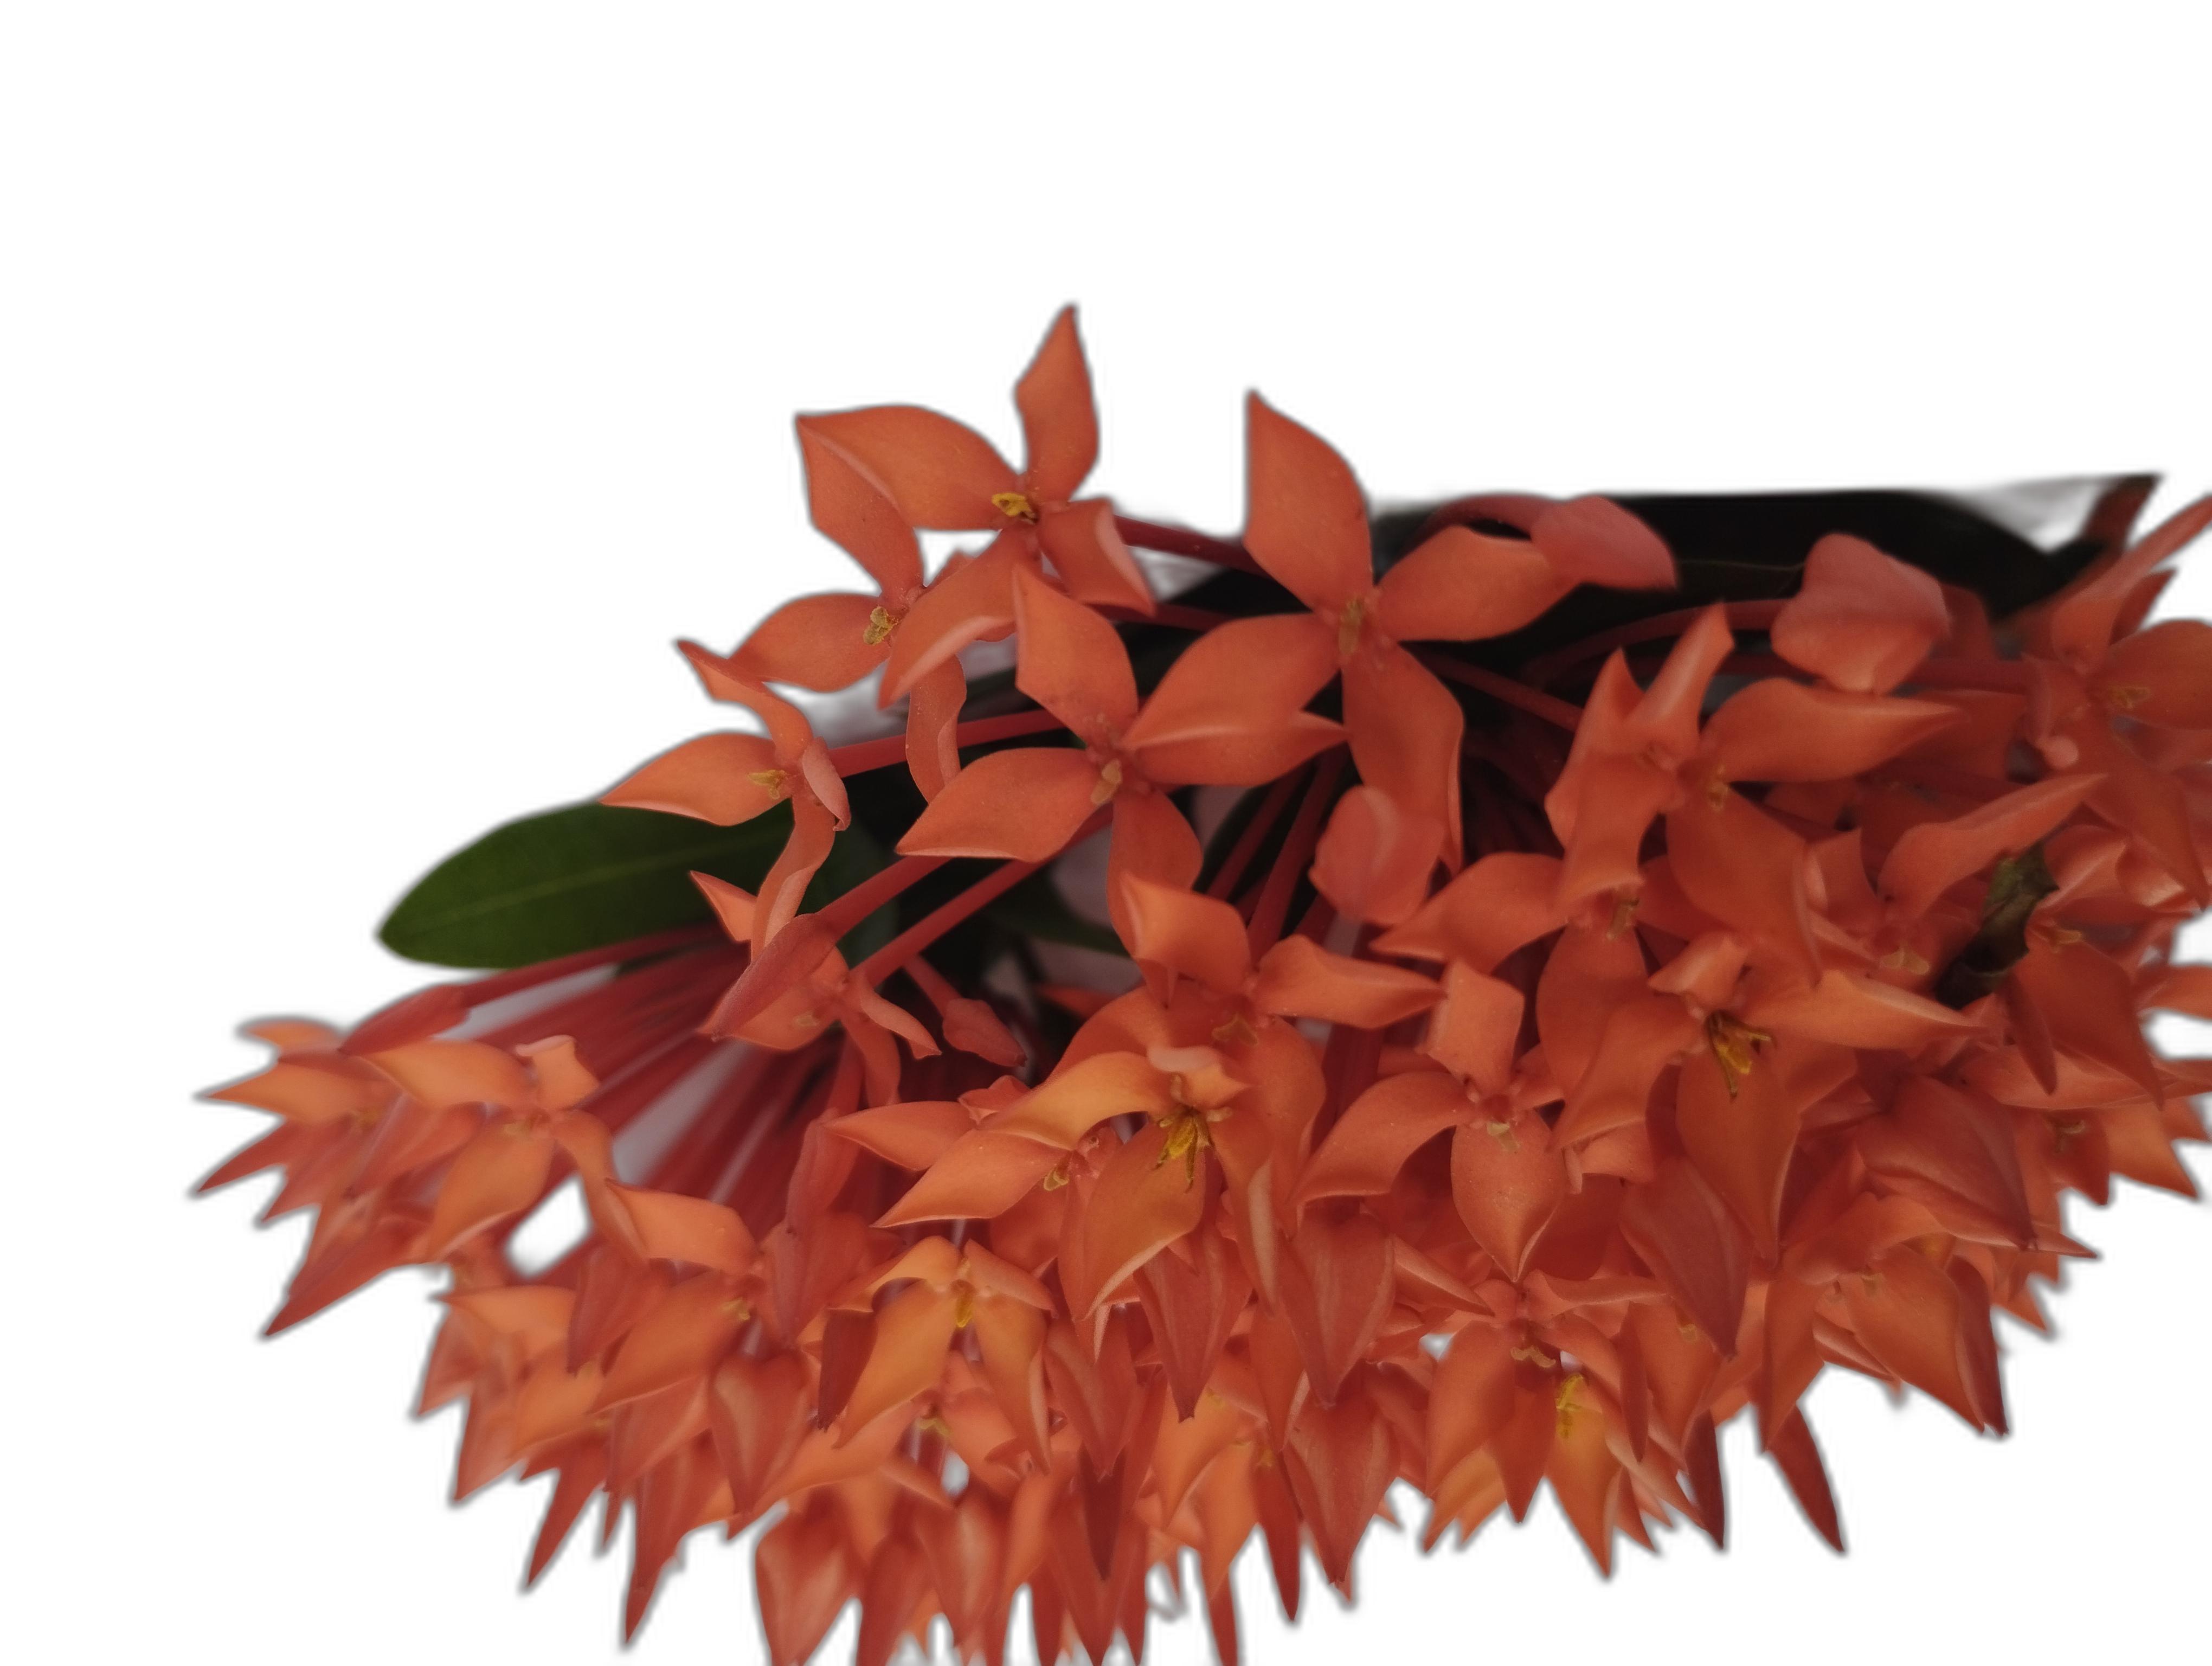
Label: Jungle geranium